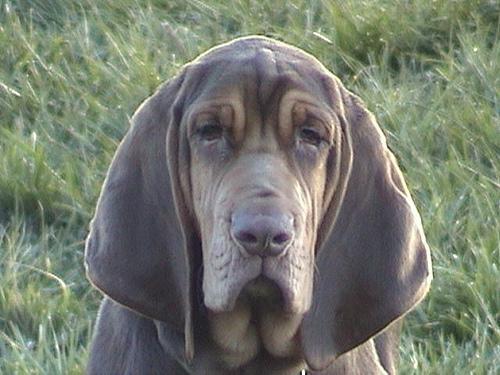
bloodhound